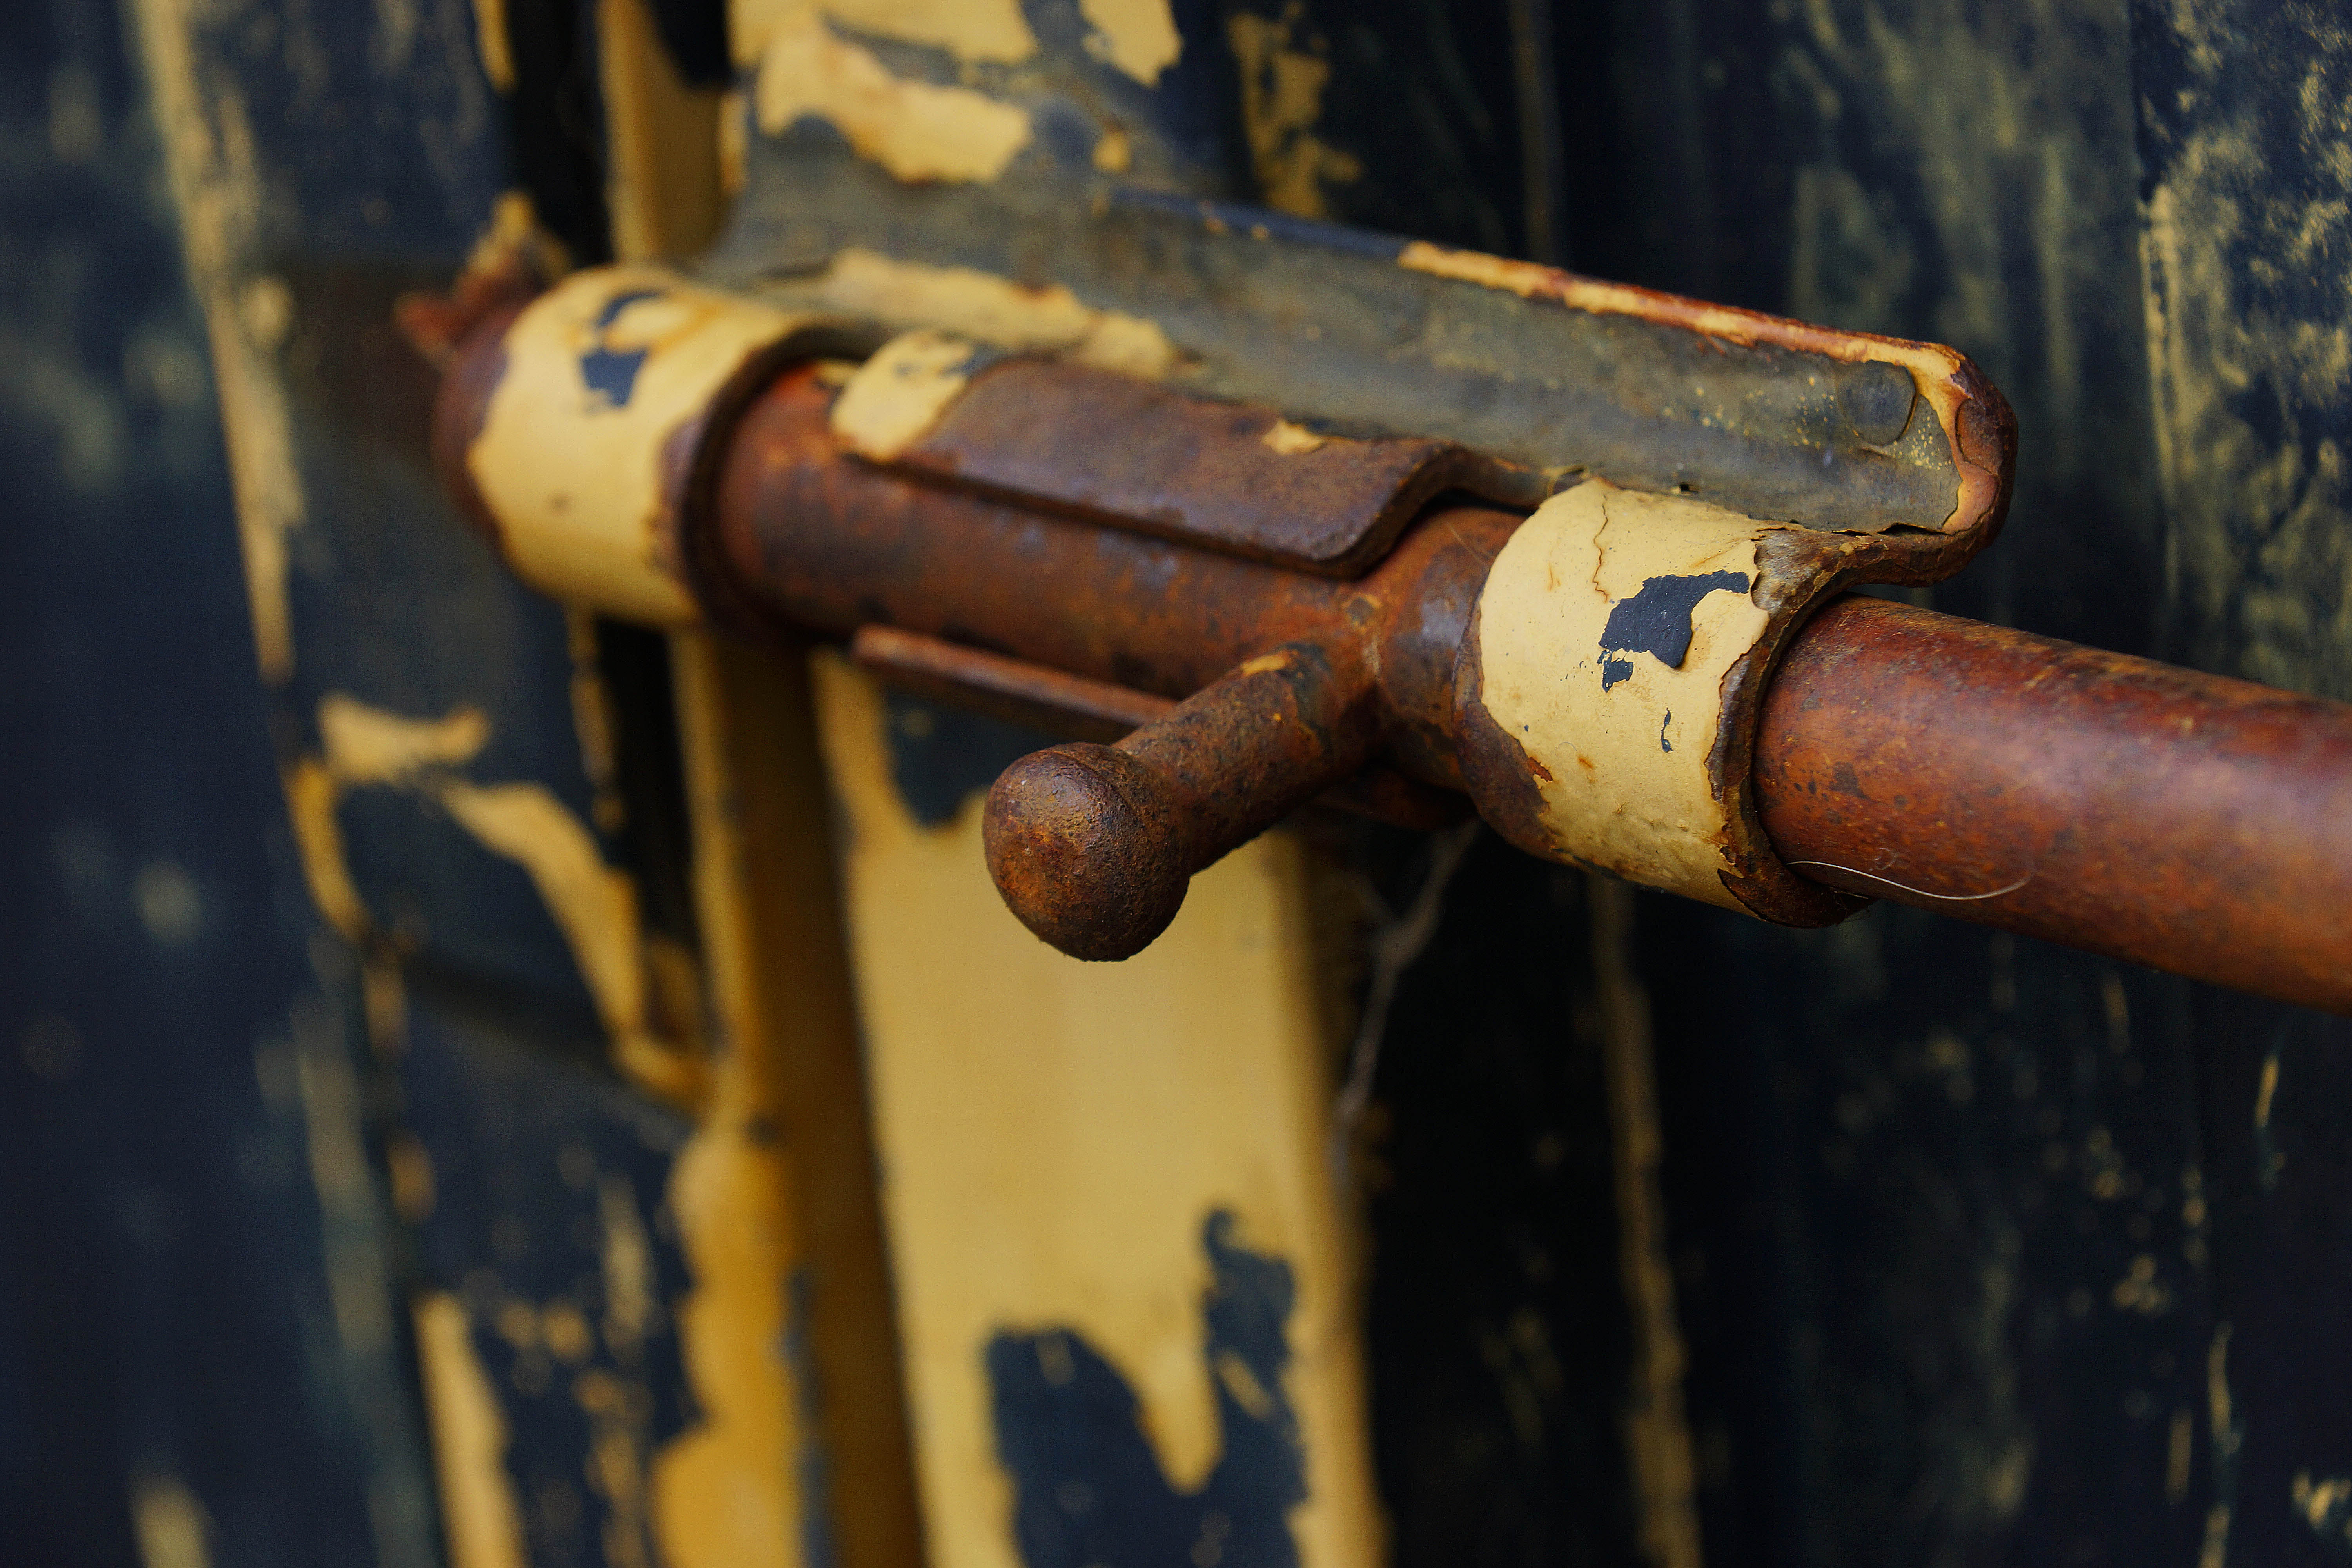
wood, photo, rust, vehicle, color, macro, close up, a77, g, ggl1, gaby1, xovesphoto, varios, some, sonya77, sony16105mm, gphoto, xelodegalicia, macro photography, gabrielcoru a, man made object